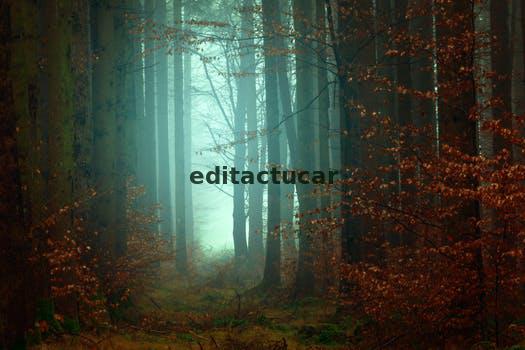
Label: Watermark